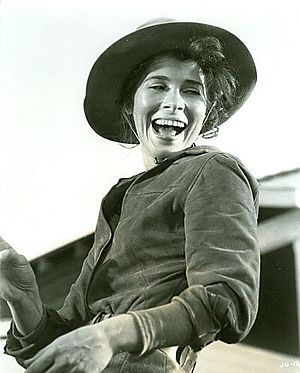
Joan Hackett
Joan Ann Hackett var en amerikansk teater-, tv- og filmskuespiller. Hun blev nomineret til BAFTA Award for bedste udenlandske skuespillerinde for filmen Gruppen i 1966, og medvirkede i den westernfilmen Will Penny i 1967. Hun fortsatte med at blive nomineret til en Oscar for bedste kvindelige birolle og vandt en Golden Globe Award for bedste kvindelige birolle for filmen Only When I Laugh i 1981. Hun medvirkede også som Christine Mannon PBS-miniserien af Sorg klæder Electra i 1978.